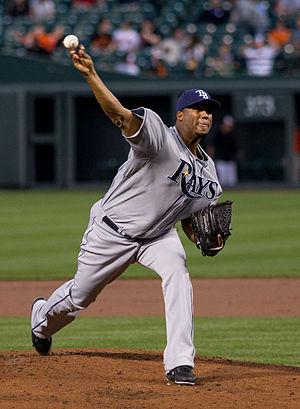
Roberto Hernandez Heredia, autrefois connu sous le nom Fausto Carmona, est un joueur dominicain de baseball.